Nimitz-class aircraft carrier

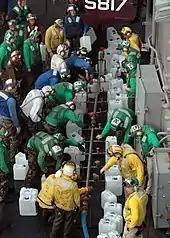
Crew of "Abraham Lincoln" filling water containers while deployed to assist humanitarian efforts in the aftermath of 2004 Indian Ocean tsunami

"Harry S. Truman"s maiden deployment was in November 2000. The carrier's air wing flew 869 combat sorties in support of Operation Southern Watch, including a strike on Iraqi air defense sites on 16 February 2001, in response to Iraqi surface-to-air missile fire against United Nations coalition forces.